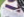
Number: 7